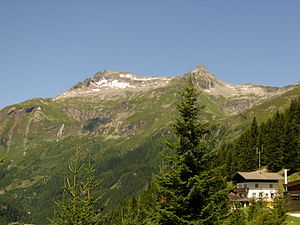
Felber Tauern
Udsigt fra sydenden af Felbertauerntunnel med bjergtoppene Roter Kogel (2.945 m) og Dichtenkogel (2.843 m)
Felber Tauern er et bjergpas i Østrig beliggende i 2.481 meters højde i Hohe Tauern i Alperne.